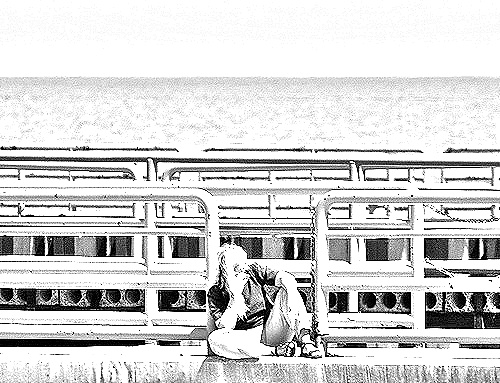
Portrait style: Sketch Portrait